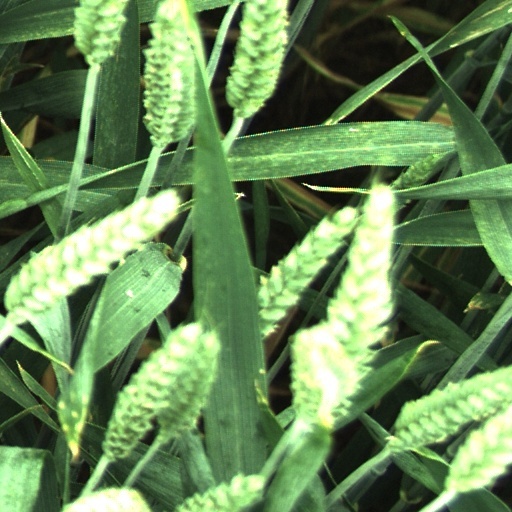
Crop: wheat